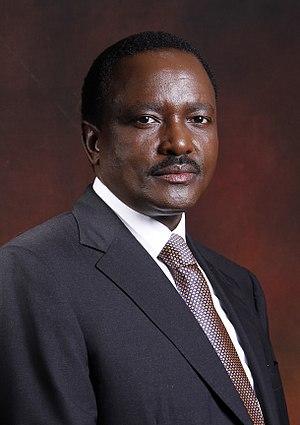
Stephen Kalonzo Musyoka est un homme d'État kényan, ancien ministre des Affaires étrangères du Kenya de 1993 à 1998 et de 2003 au 30 juin 2004. Il est candidat à l'élection présidentielle du 27 décembre 2007.